Katie Boulter

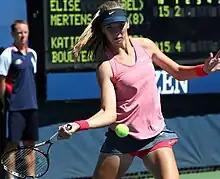
Boulter at the 2013 US Open

Following in the path of Anna Kournikova, Boulter showed promise in 2008 when she won the Lemon Bowl in Rome, aged 11. She went on in 2011, aged 14, to become a finalist in the Junior Orange Bowl Tennis Championships in Coral Gables, Florida. Past finalists have included Andy Murray and Caroline Wozniacki. She was awarded the Aegon Junior Player Award that month.